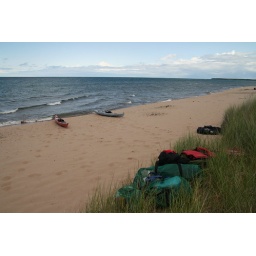
That big pile of gear in the foreground has to fit into the little red boat in the background!